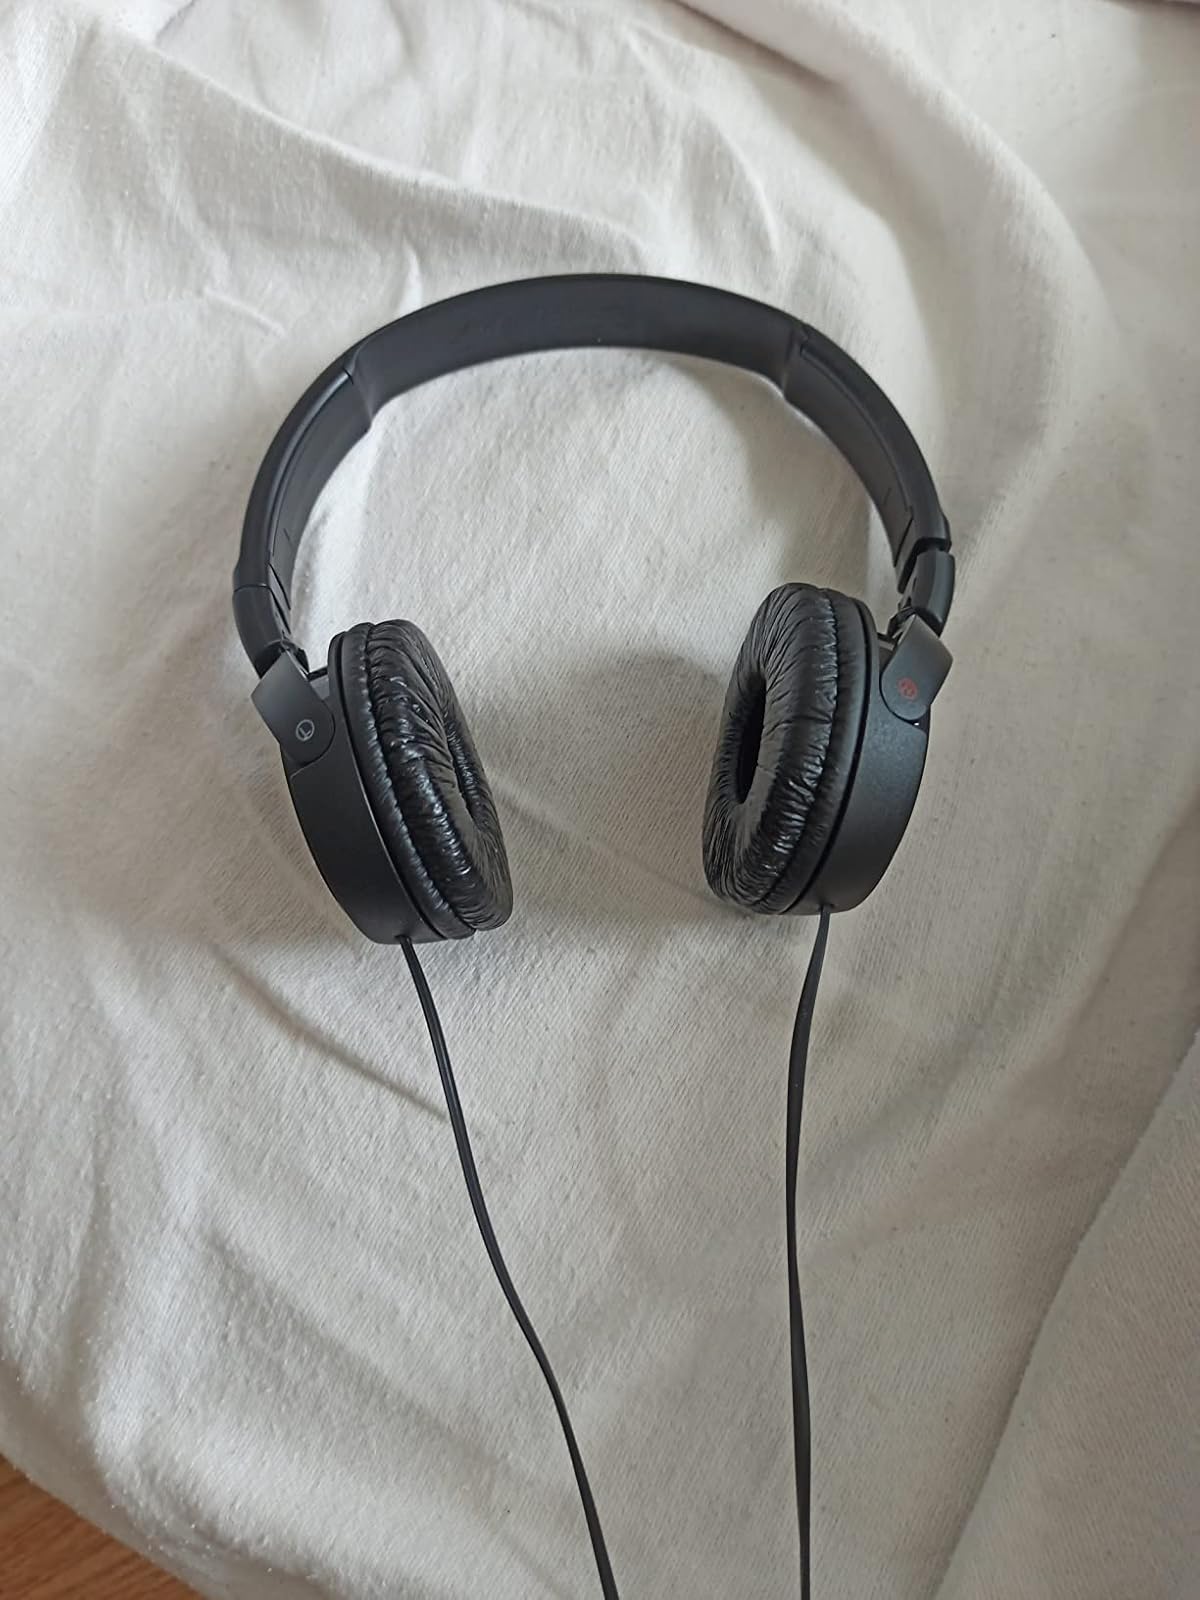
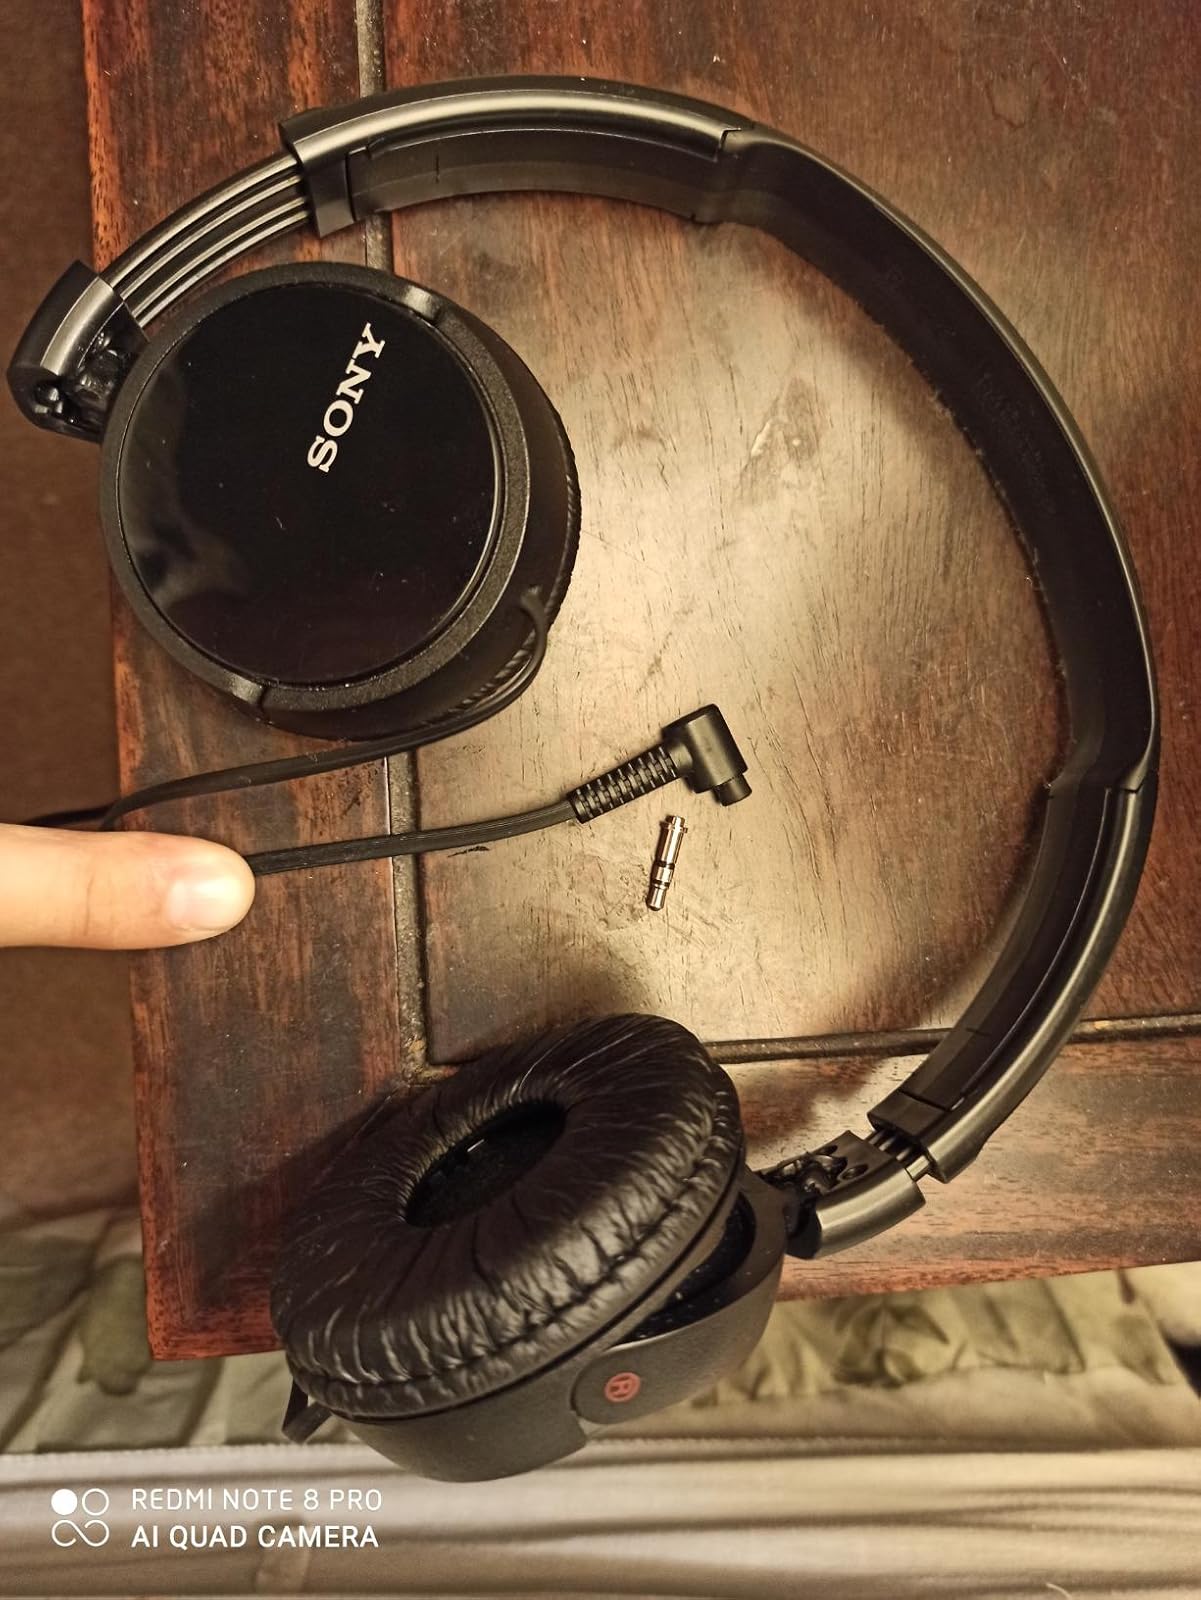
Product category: headphones
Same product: yes